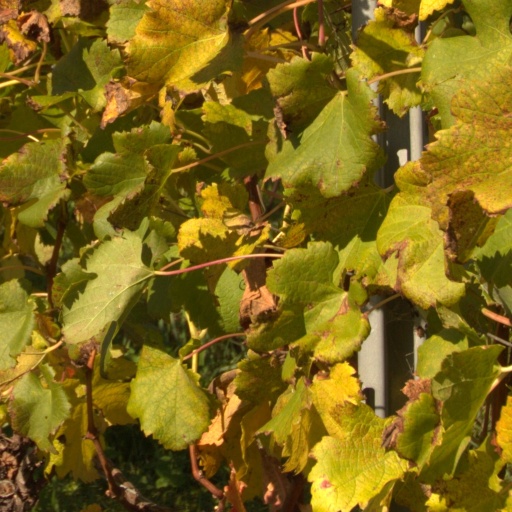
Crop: grape